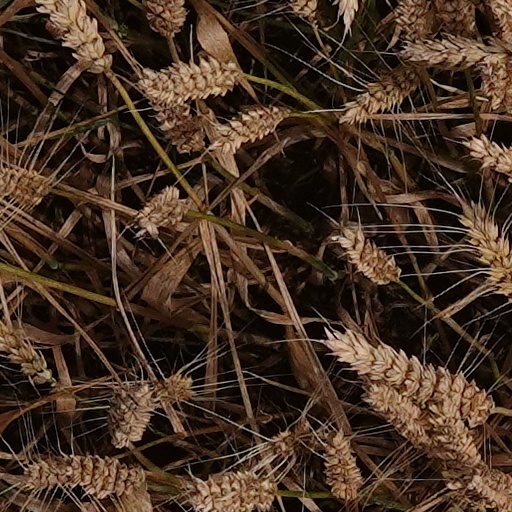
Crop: wheat